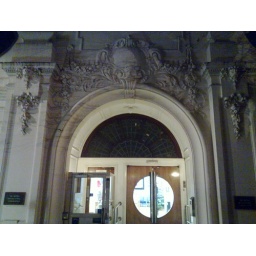
This building is used by BBC MUsic and used to house the Radiophonic Workshop.